Jonathan Haidt

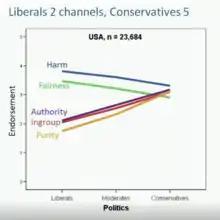
A simple graphic depicting survey data from the United States intended to support moral foundations theory.

In 2004, Haidt began to extend the social intuitionist model to identify what he considered to be the most important categories of moral intuition. The resulting moral foundations theory, co-developed with Craig Joseph and Jesse Graham, and based in part on the writings of Richard Shweder, was intended to explain cross-cultural differences in morality. The theory posited that there are at least five innate moral foundations, upon which cultures develop their various moralities, just as there are five innate taste receptors on the tongue, which cultures have used to create many different cuisines. The five values are: